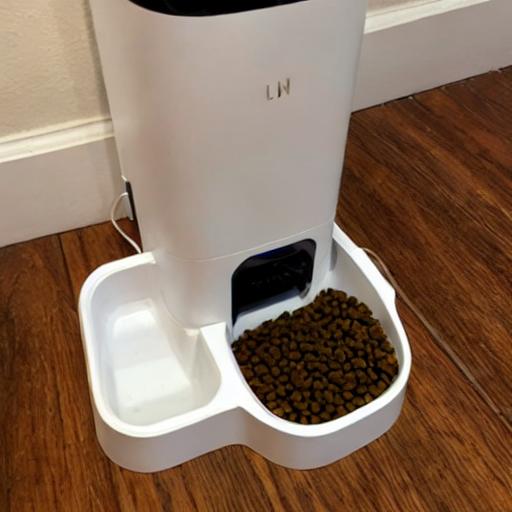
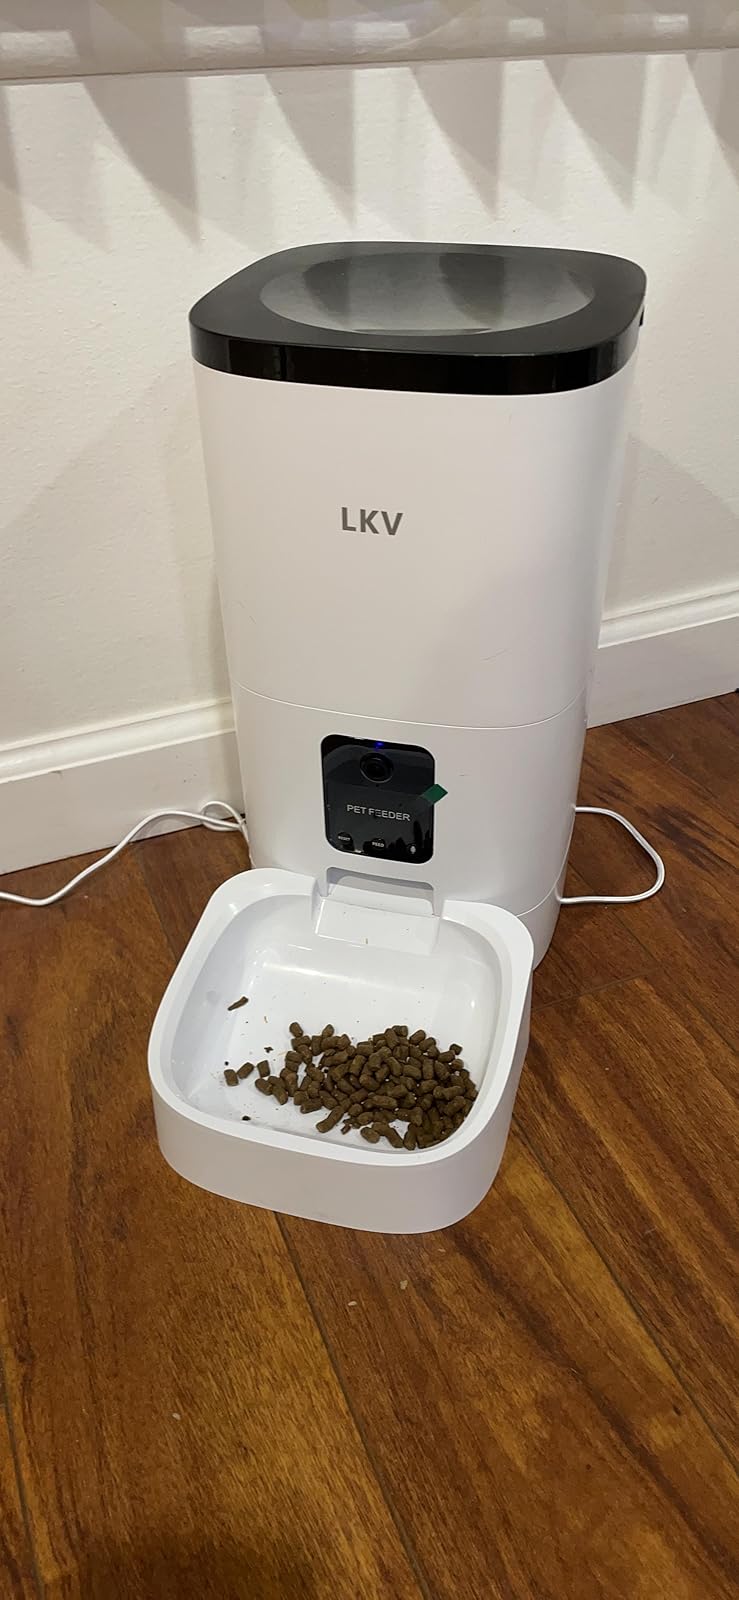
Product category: items_feeder
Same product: no